Roberto Tola

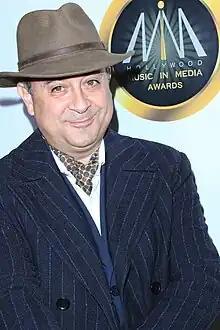

in 2016 together with English jazz musicians, as Mornington Lockett, Derek Nash, George Anderson, appears in the album "Endless Summer" and also in the single "M is for Manhattan" by the English singer Jill Saward.